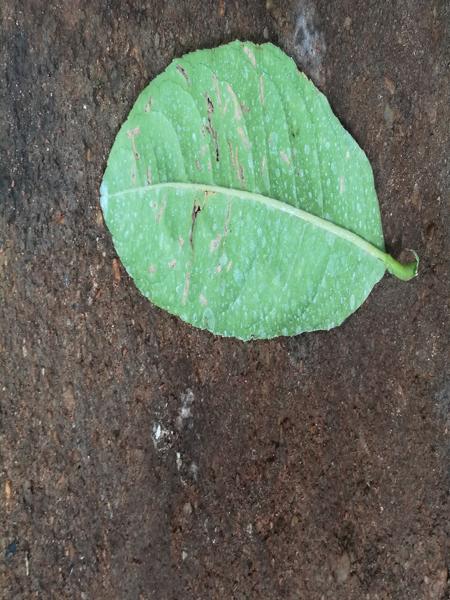
Plant: Badipala